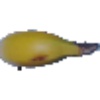
Label: Banana 1